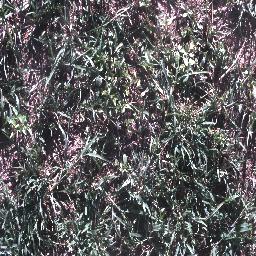
Label: negative